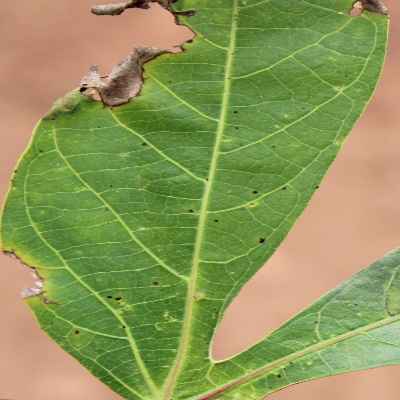
Crop: Cassava
Condition: brown spot